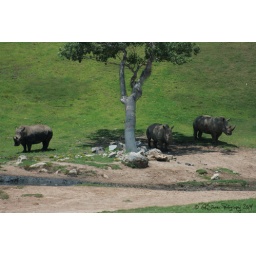
Three southern white rhinos guarding a tree in the african enclosure.